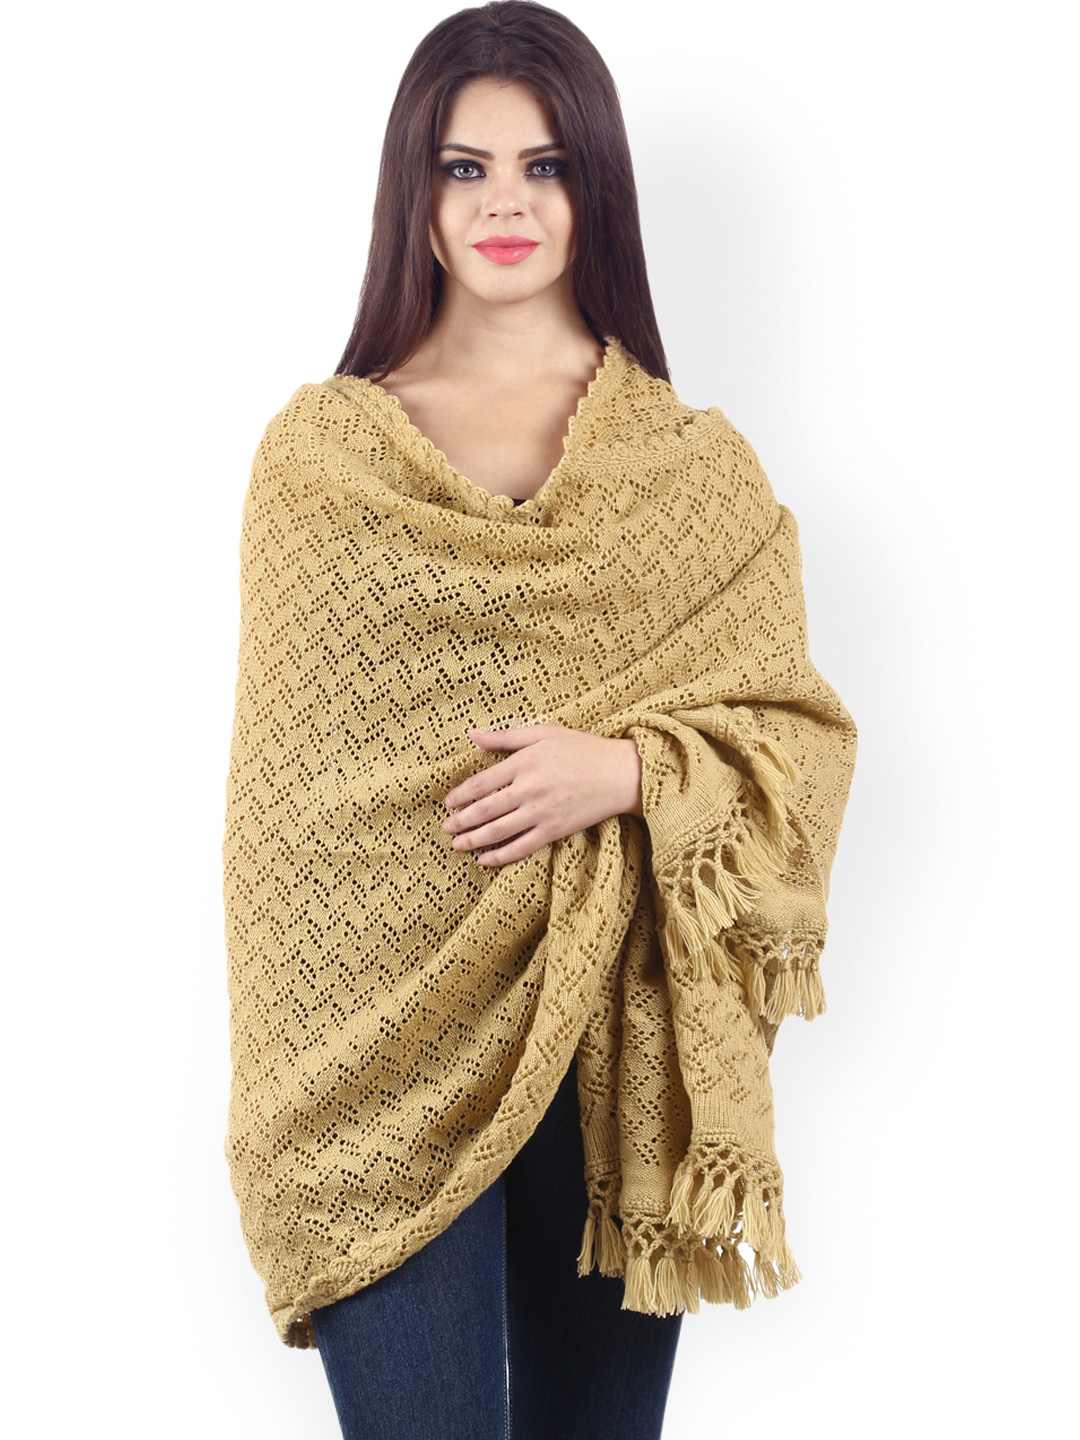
Fossil Women White Dial Chronograph Watch
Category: Accessories / Watches / Watches
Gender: Women
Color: White
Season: Winter 2016
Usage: Casual